List of butterflies of Oman

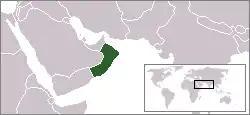
Location of Oman

This is a list of butterflies of Oman. About 53 species are known from Oman.